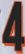
Number: 4